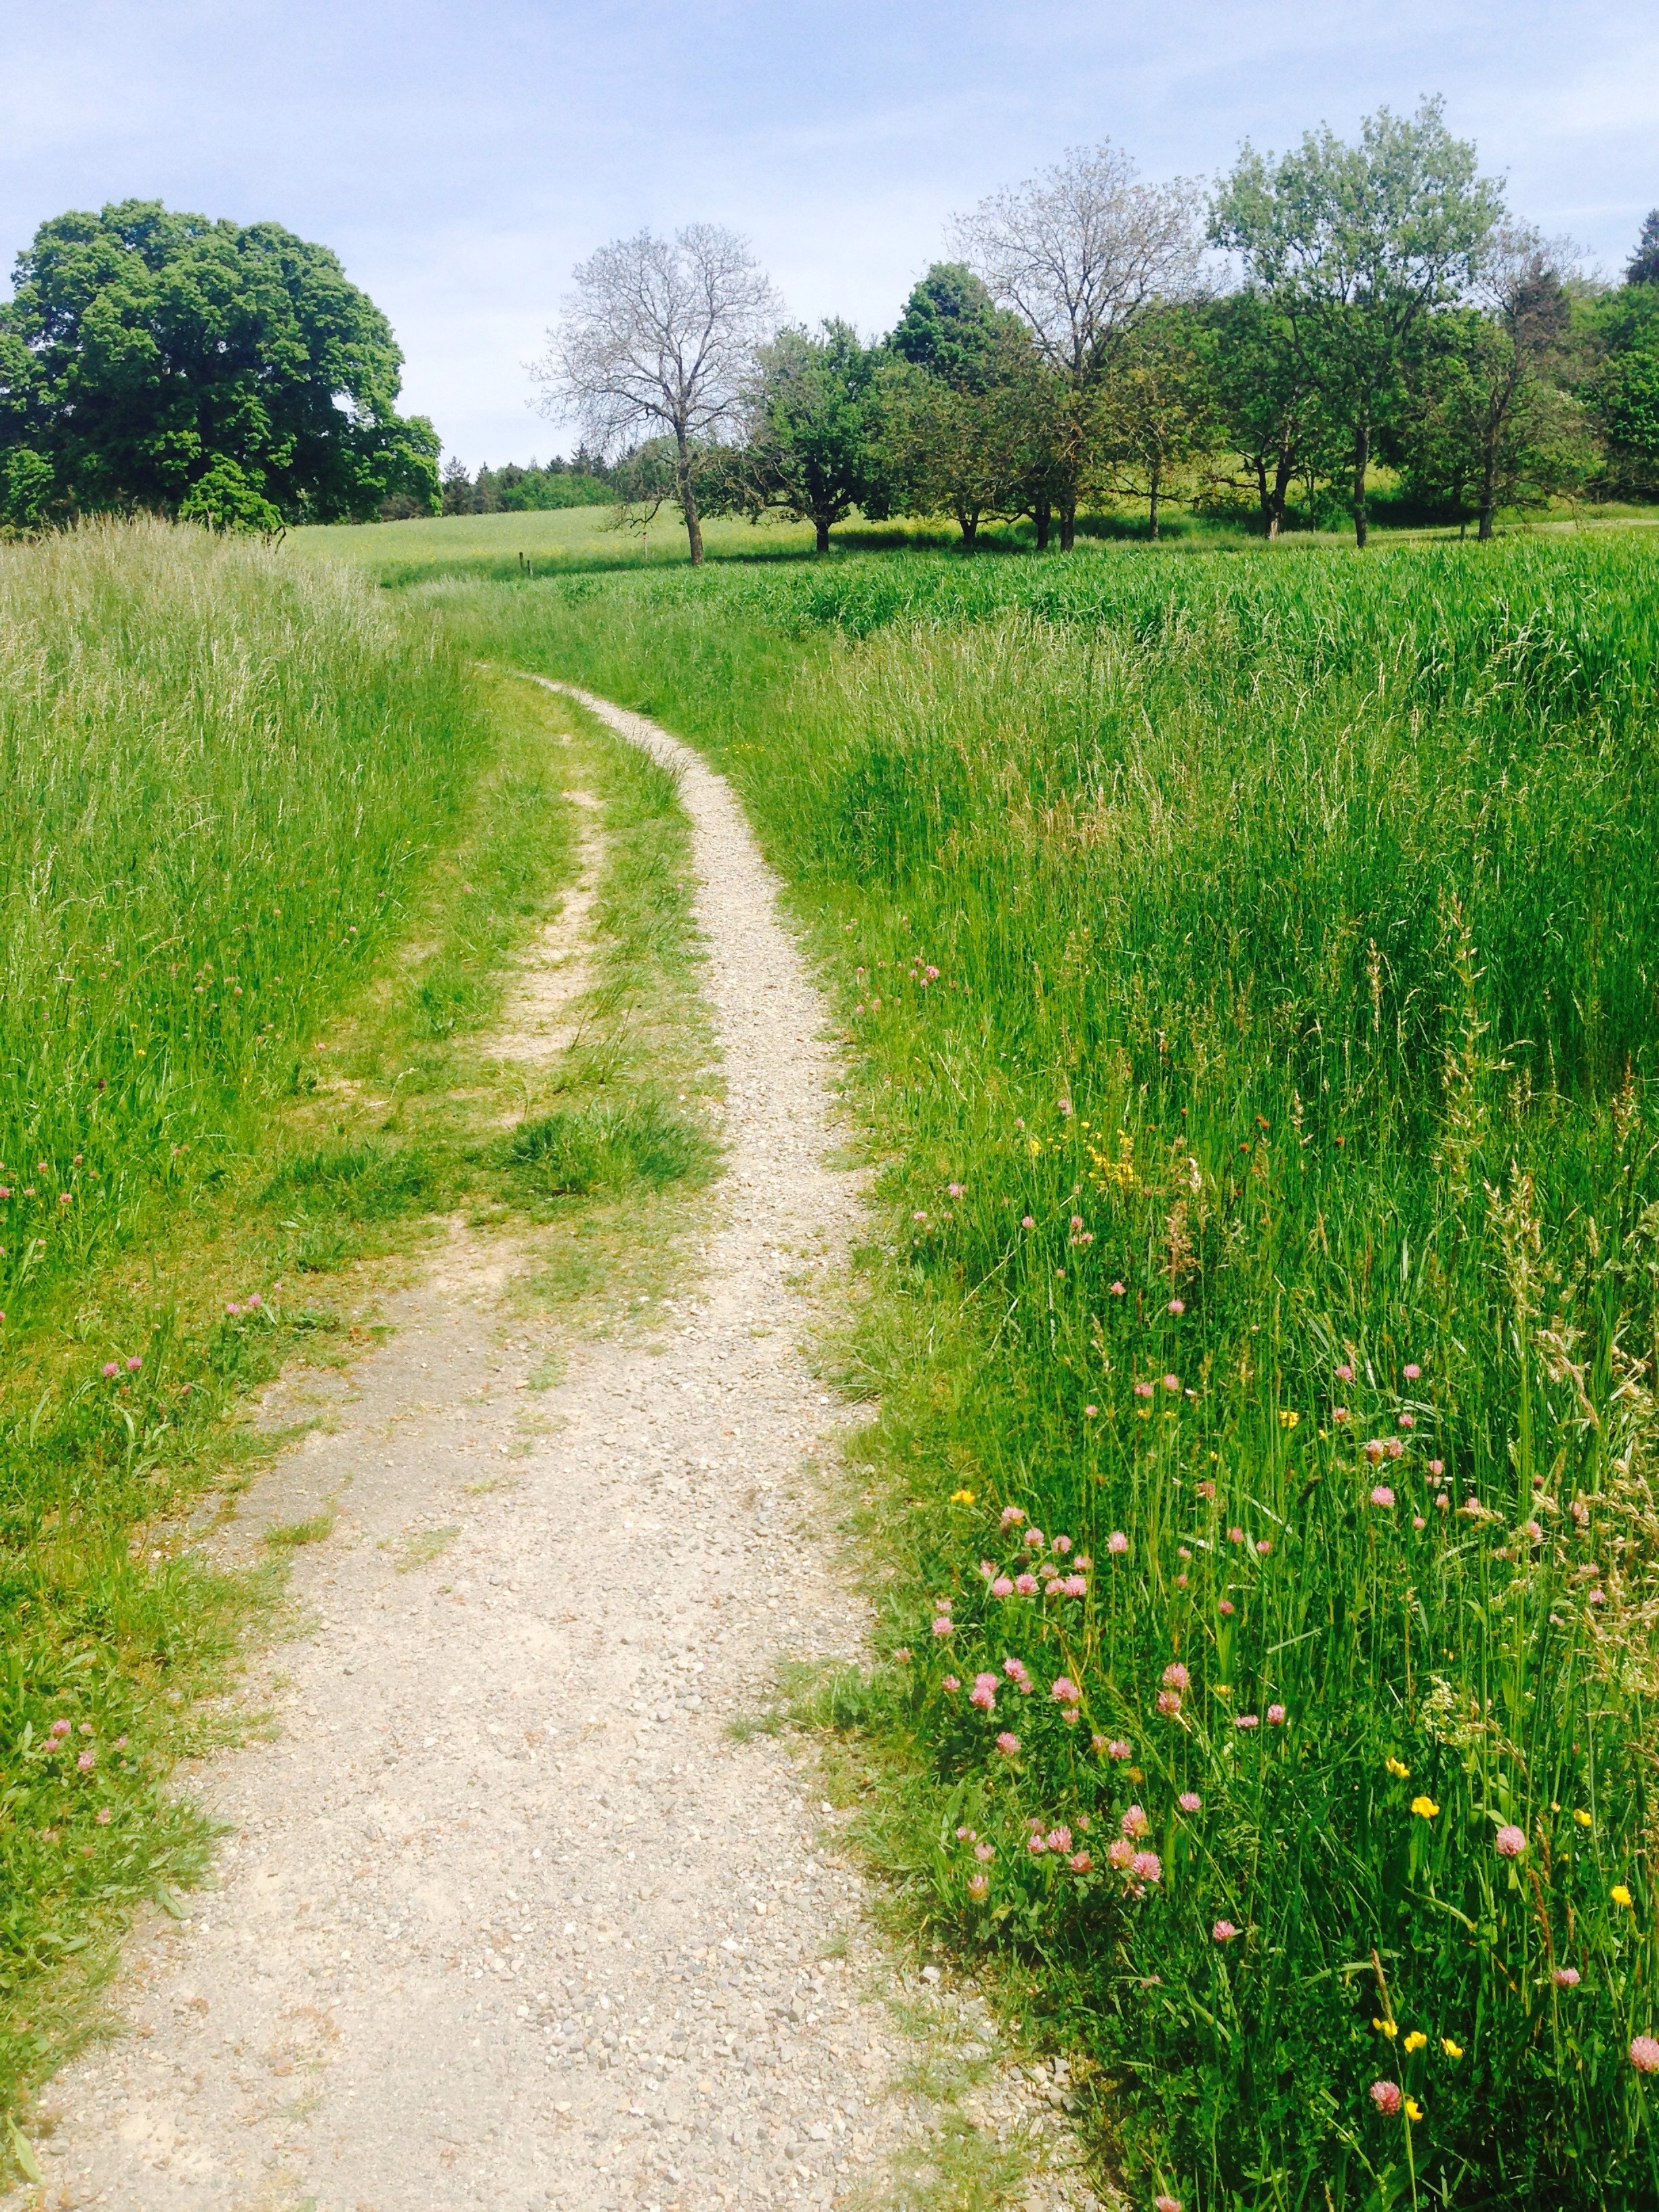
landscape, tree, nature, forest, grass, plant, hiking, trail, field, farm, lawn, meadow, prairie, hill, flower, dirt road, green, pasture, soil, agriculture, waterway, grassland, shrub, wetland, switzerland, zurich, woodland, habitat, away, ecosystem, rural area, zollikon, natural environment, grass family, land lot